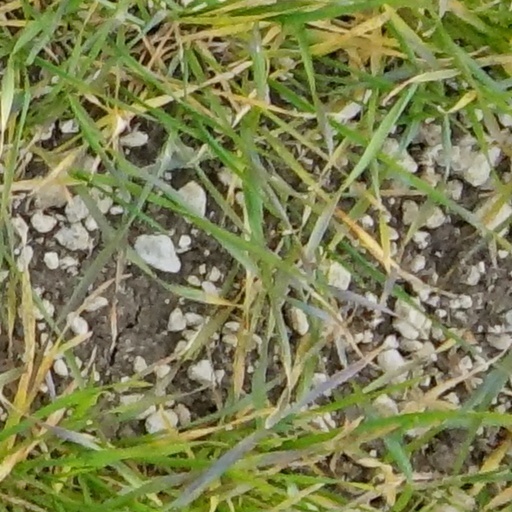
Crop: wheat